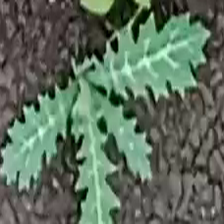
Weed species: Bilayat_(Mexicana_Argemone)